Siemens-Halske Sh 4

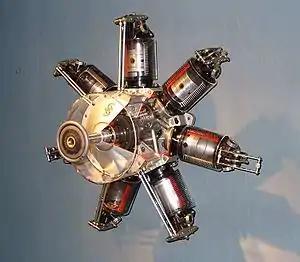

The Siemens-Halske Sh 4 was a five-cylinder, air-cooled, radial engine for aircraft built in Germany in the 1920s. First run in 1921, it was rated at 40 kW (55 hp).